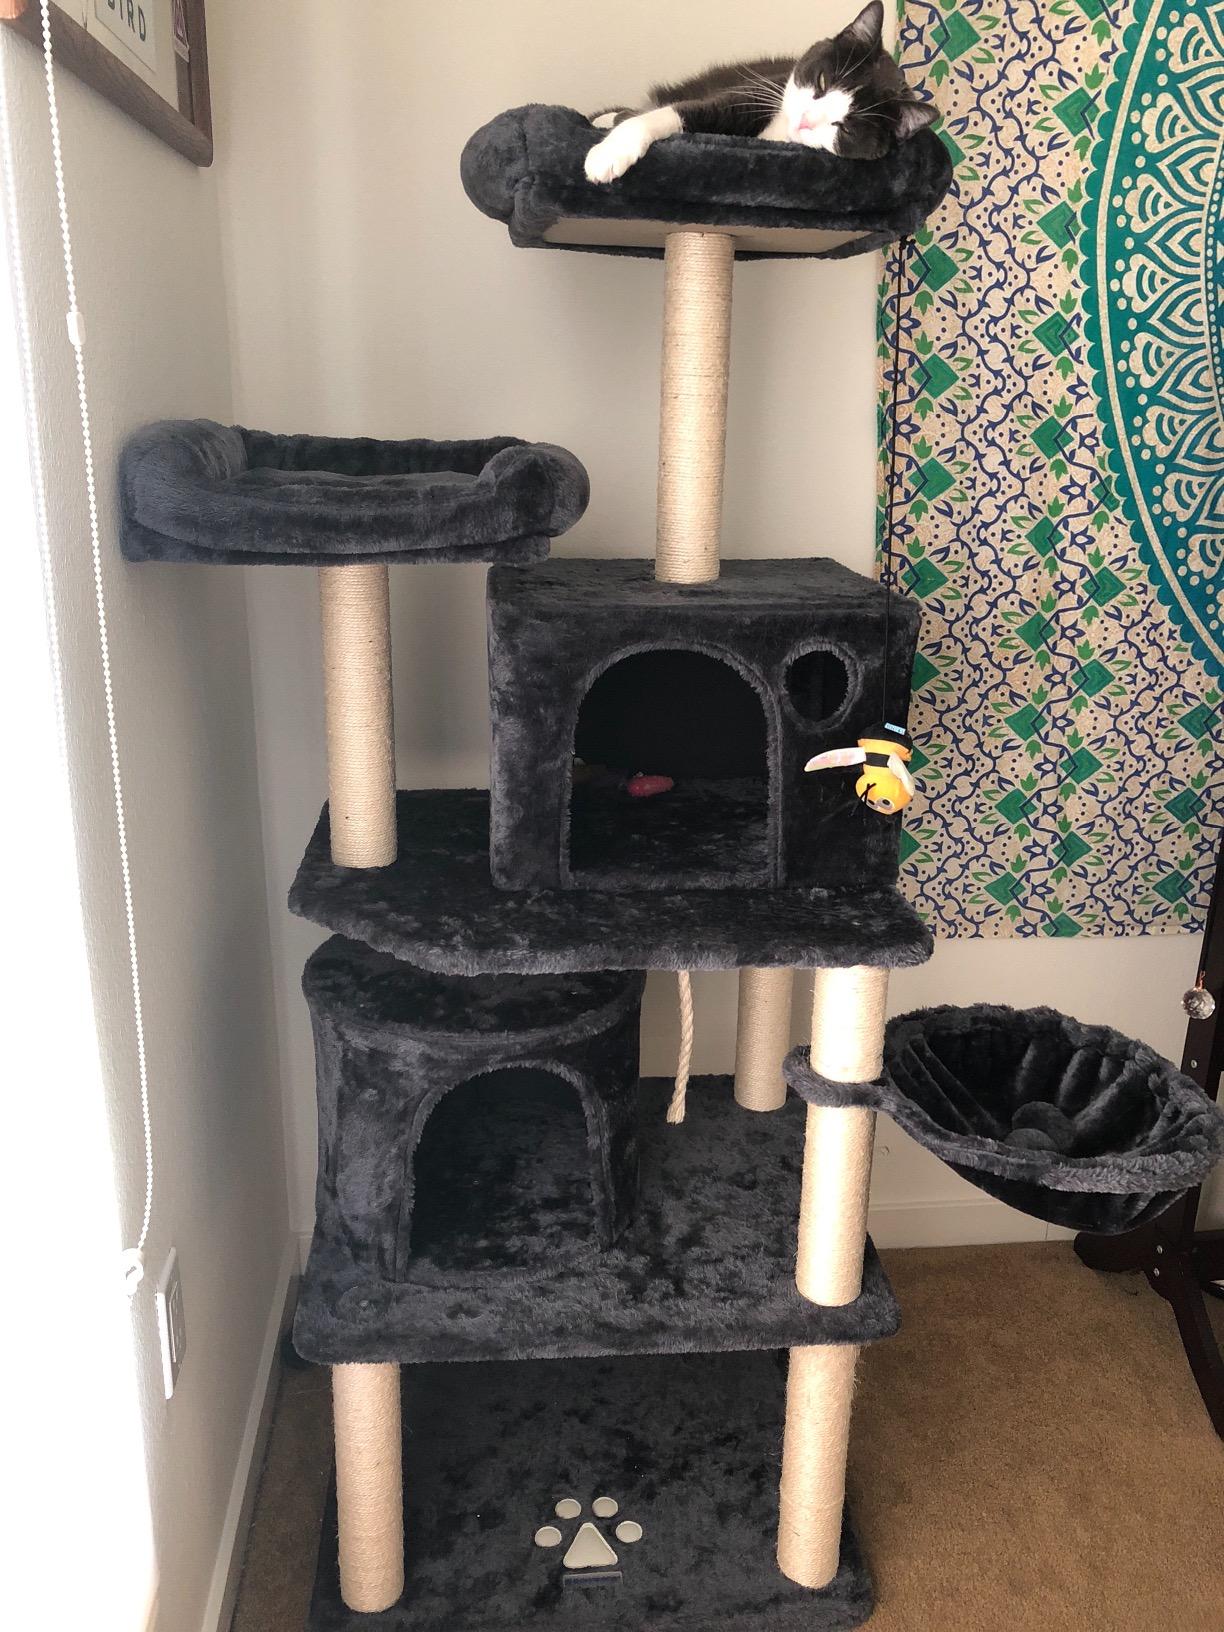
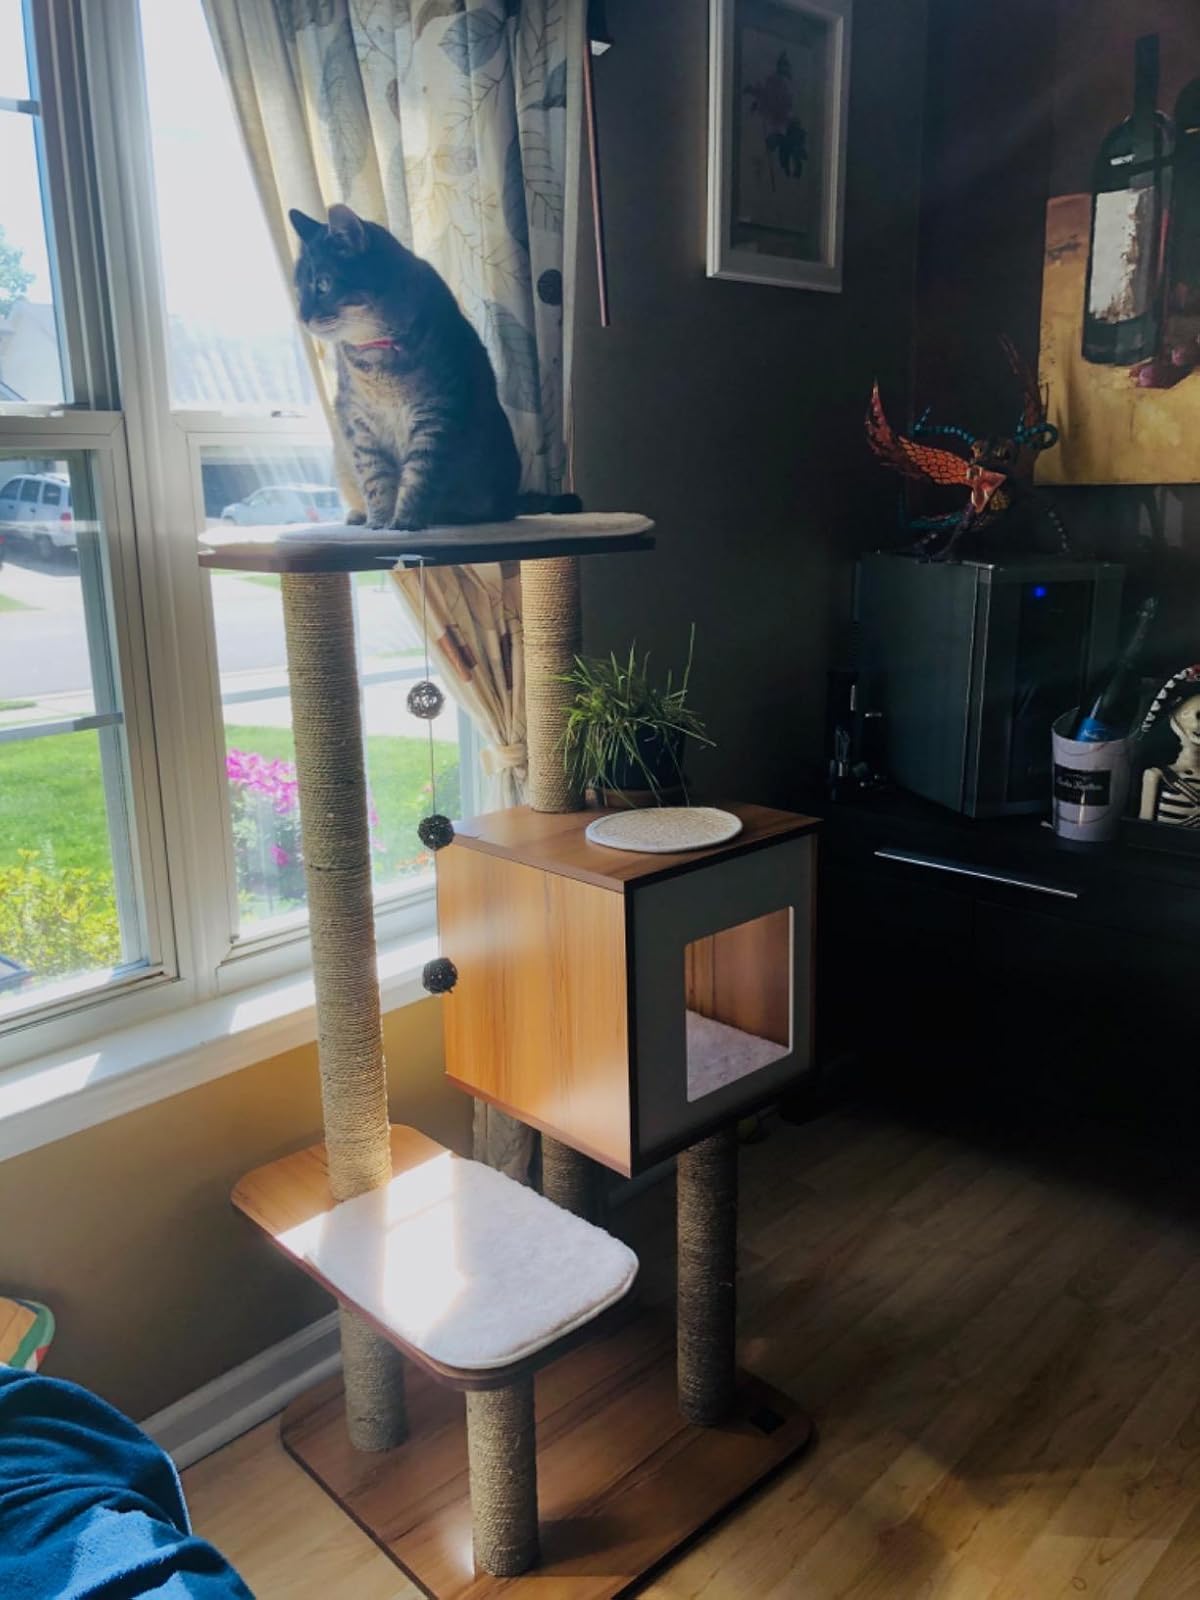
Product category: items_cat tree
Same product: no